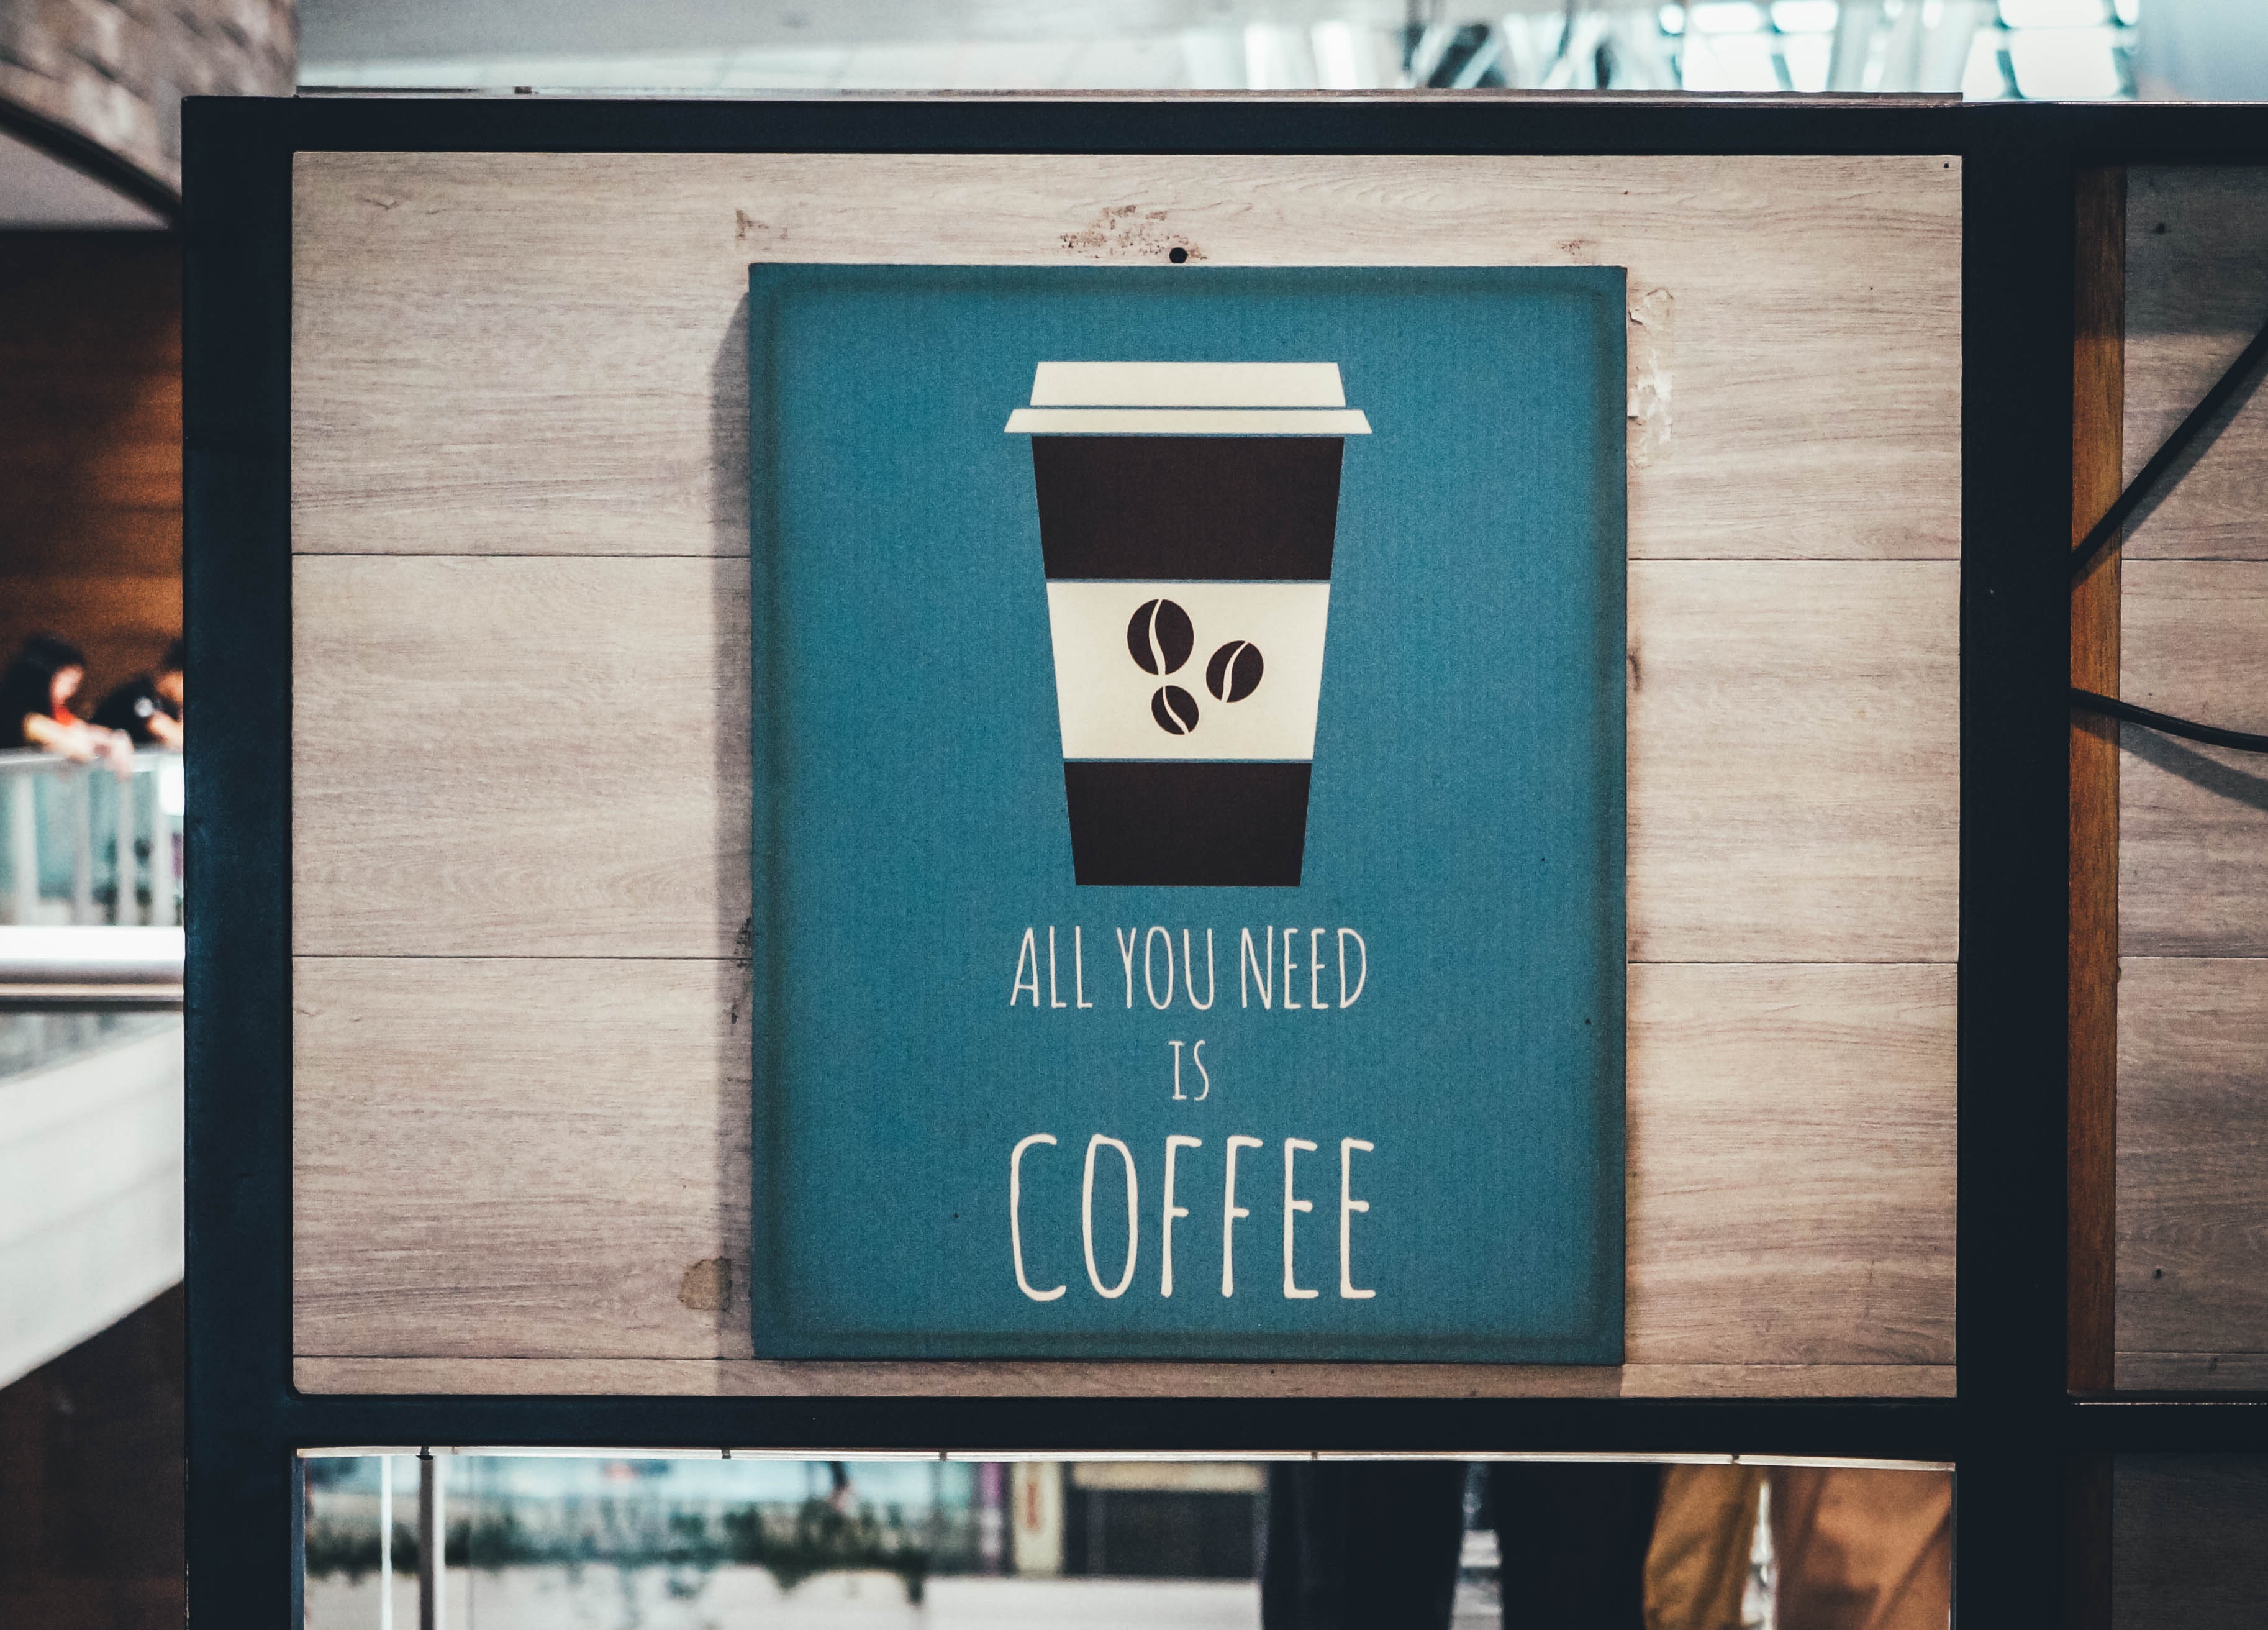
turquoise, text, font, signage, wood, window, door, number, sign, metal, house numbering, building